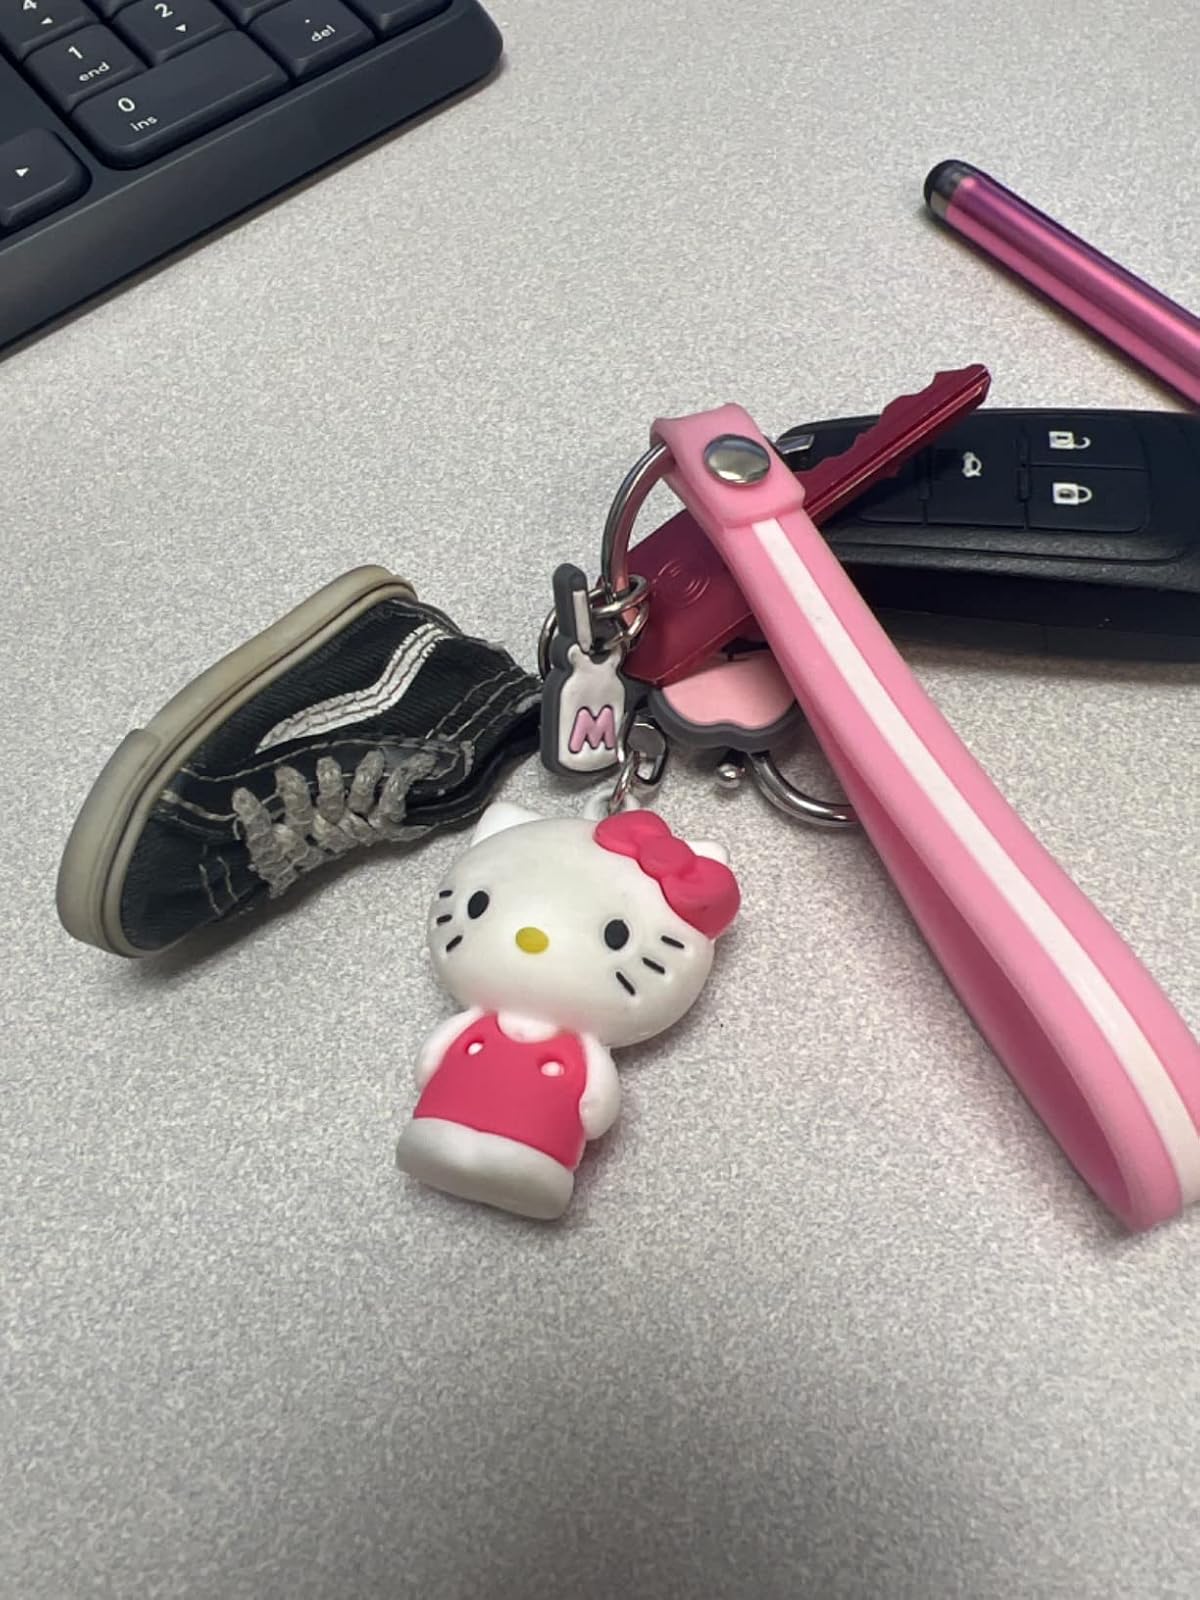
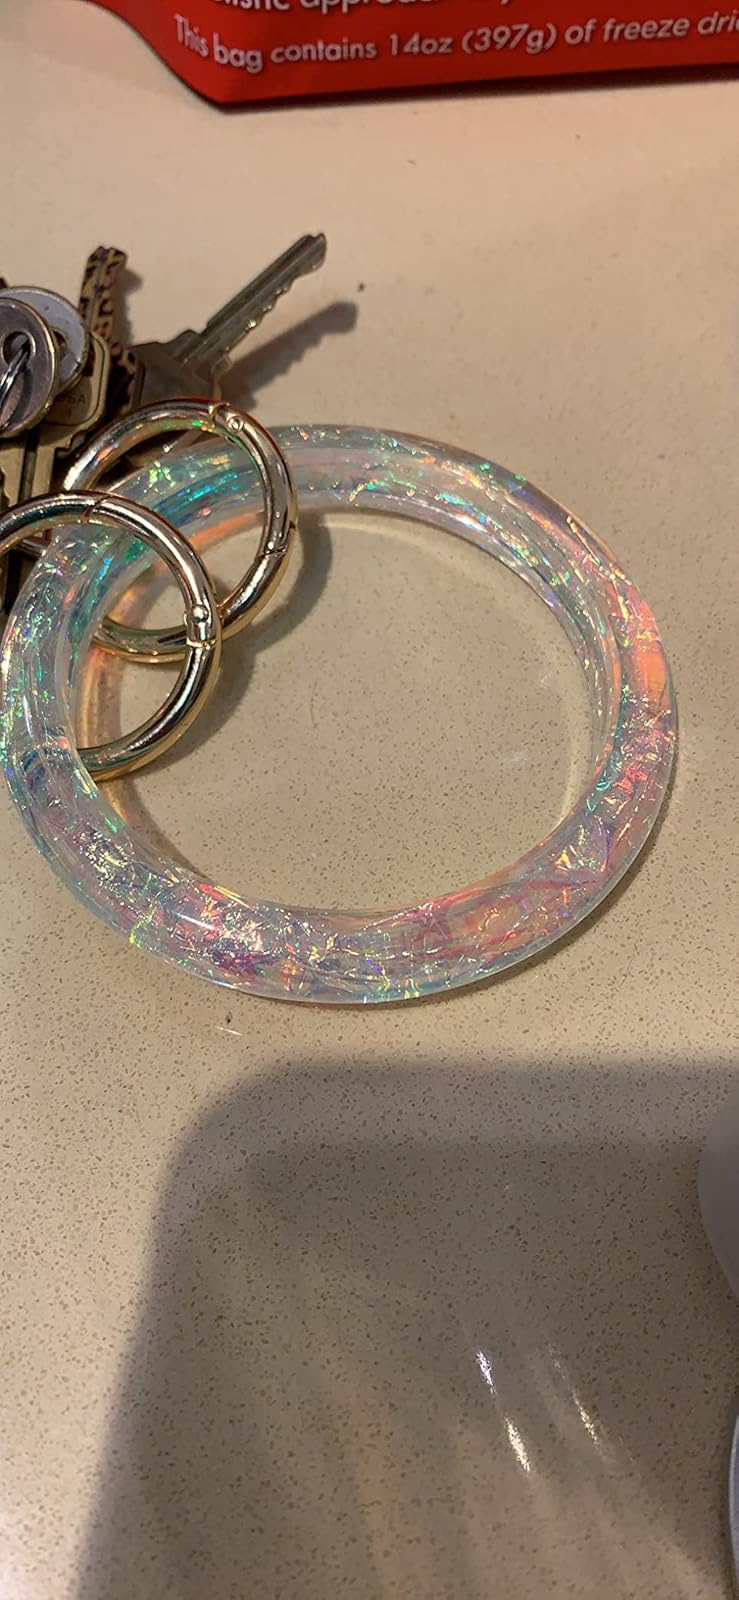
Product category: accessories_keychain
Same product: no